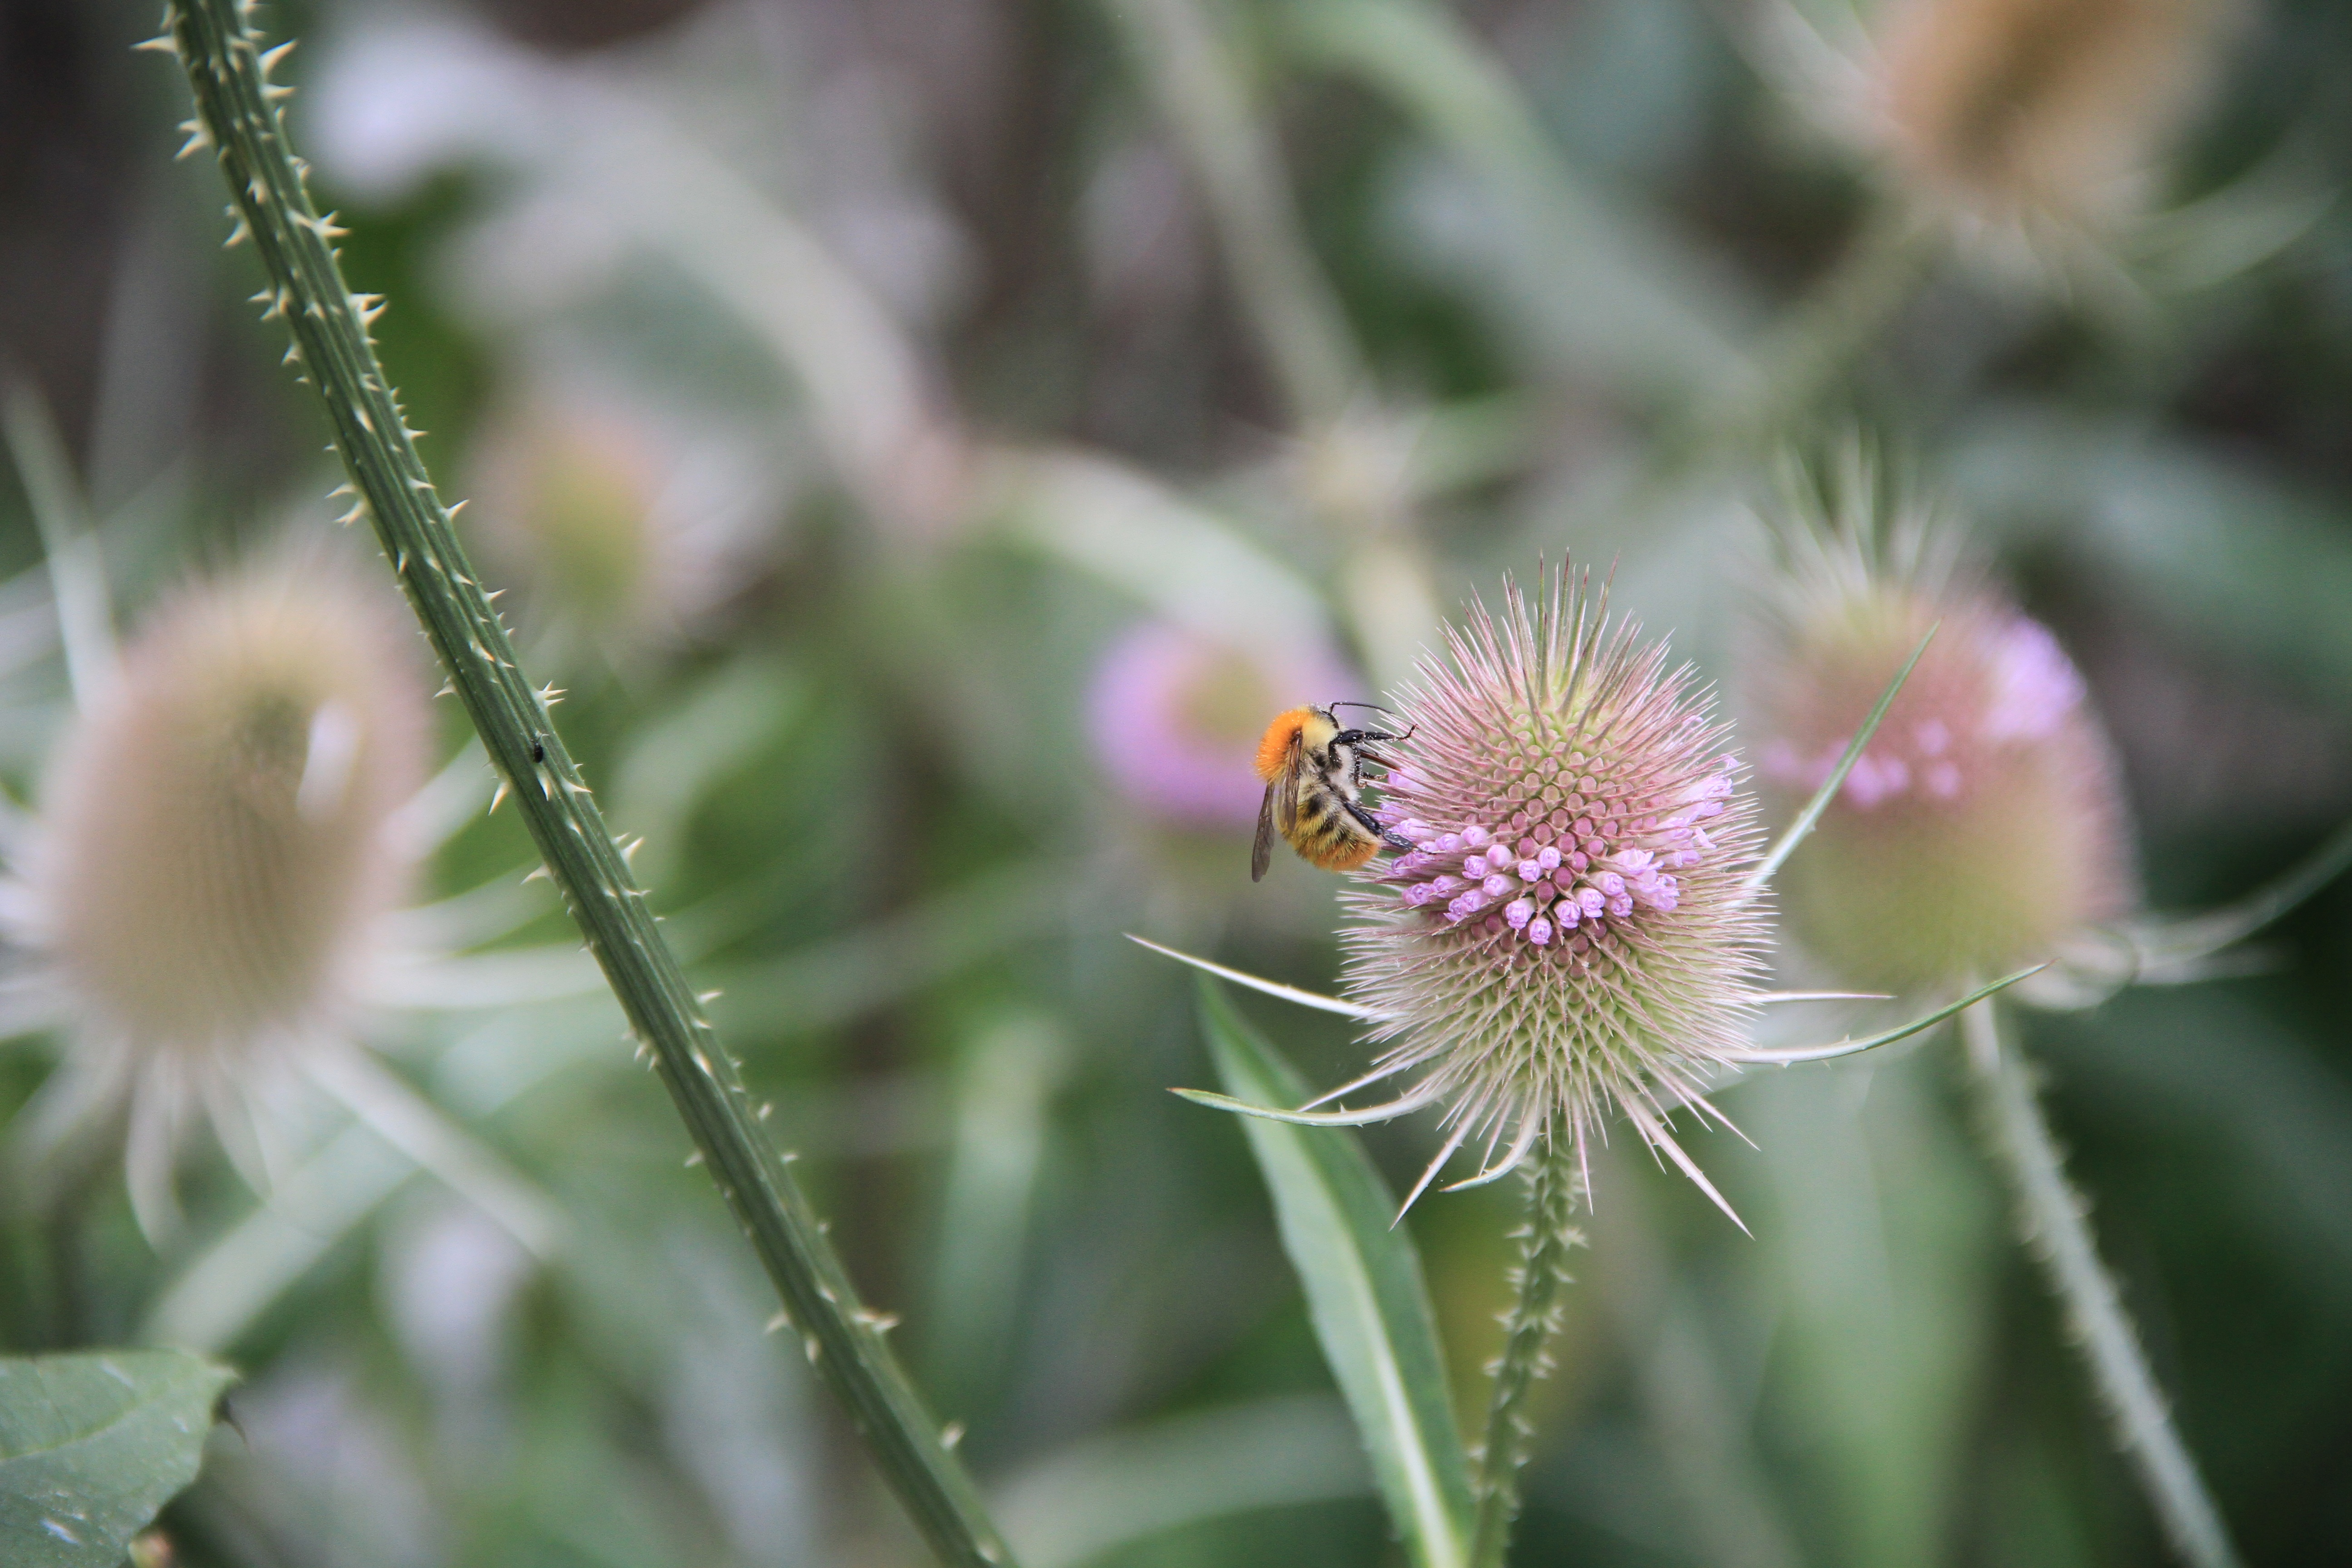
nature, plant, flower, garden, flora, close up, bee, thistle, medicinal plant, macro photography, flowering plant, silybum, plant stem, thorns spines and prickles, garden camifolia, chemill in anjou